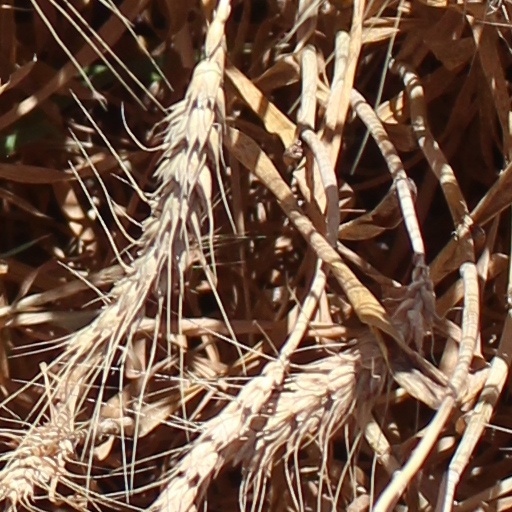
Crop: wheat